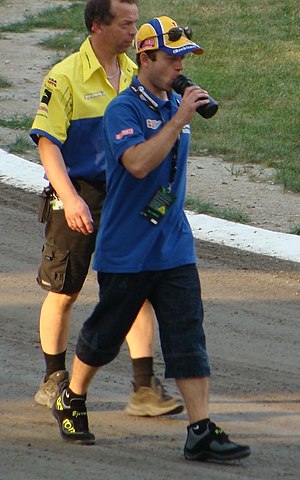
Kenneth Bjerre
Kenneth Bjerre i 2011.
Kenneth Bjerre dansk speedwaykører. Kenneth regnes af mange som et af de kommende års helt store talenter og har allerede ved flere lejligheder gæstet Grand Prix-serien. Sidste år sluttede han 7. pladsen. På et tidspunkt førte han Grand Prix-serien.